Sonic the Hedgehog 2

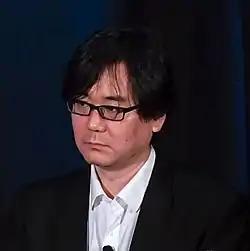
"Sonic 2" designer Hirokazu Yasuhara in 2018

Sega of America's marketing director, Al Nilsen, said that STI wanted "to go all out" to ensure "Sonic 2" would be as successful as the original "Sonic", since sequels were generally not well regarded. STI brainstormed various ideas to improve the first game's formula, beginning with making Sonic faster. In the first game, the developers limited Sonic with a cap that prevented players from running at his maximum possible speed; STI lifted the cap for "Sonic 2". Naka conceived the spin dash to remove the need to backtrack for momentum, which he observed was a common criticism of the first game.